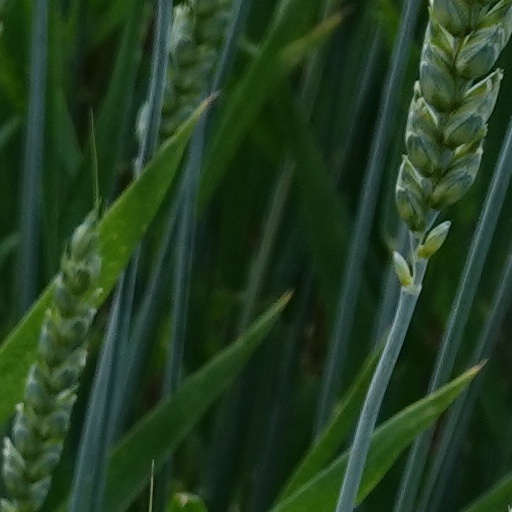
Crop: wheat